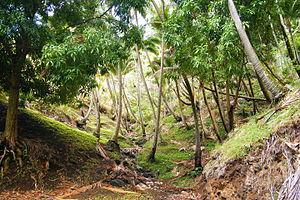
Tahuata est une île du groupe sud de l’archipel des Marquises, en Polynésie française, distante de seulement 4 km de l’île voisine d’Hiva Oa, dont elle est séparée par le Ha‘ava, ou Canal du Bordelais.